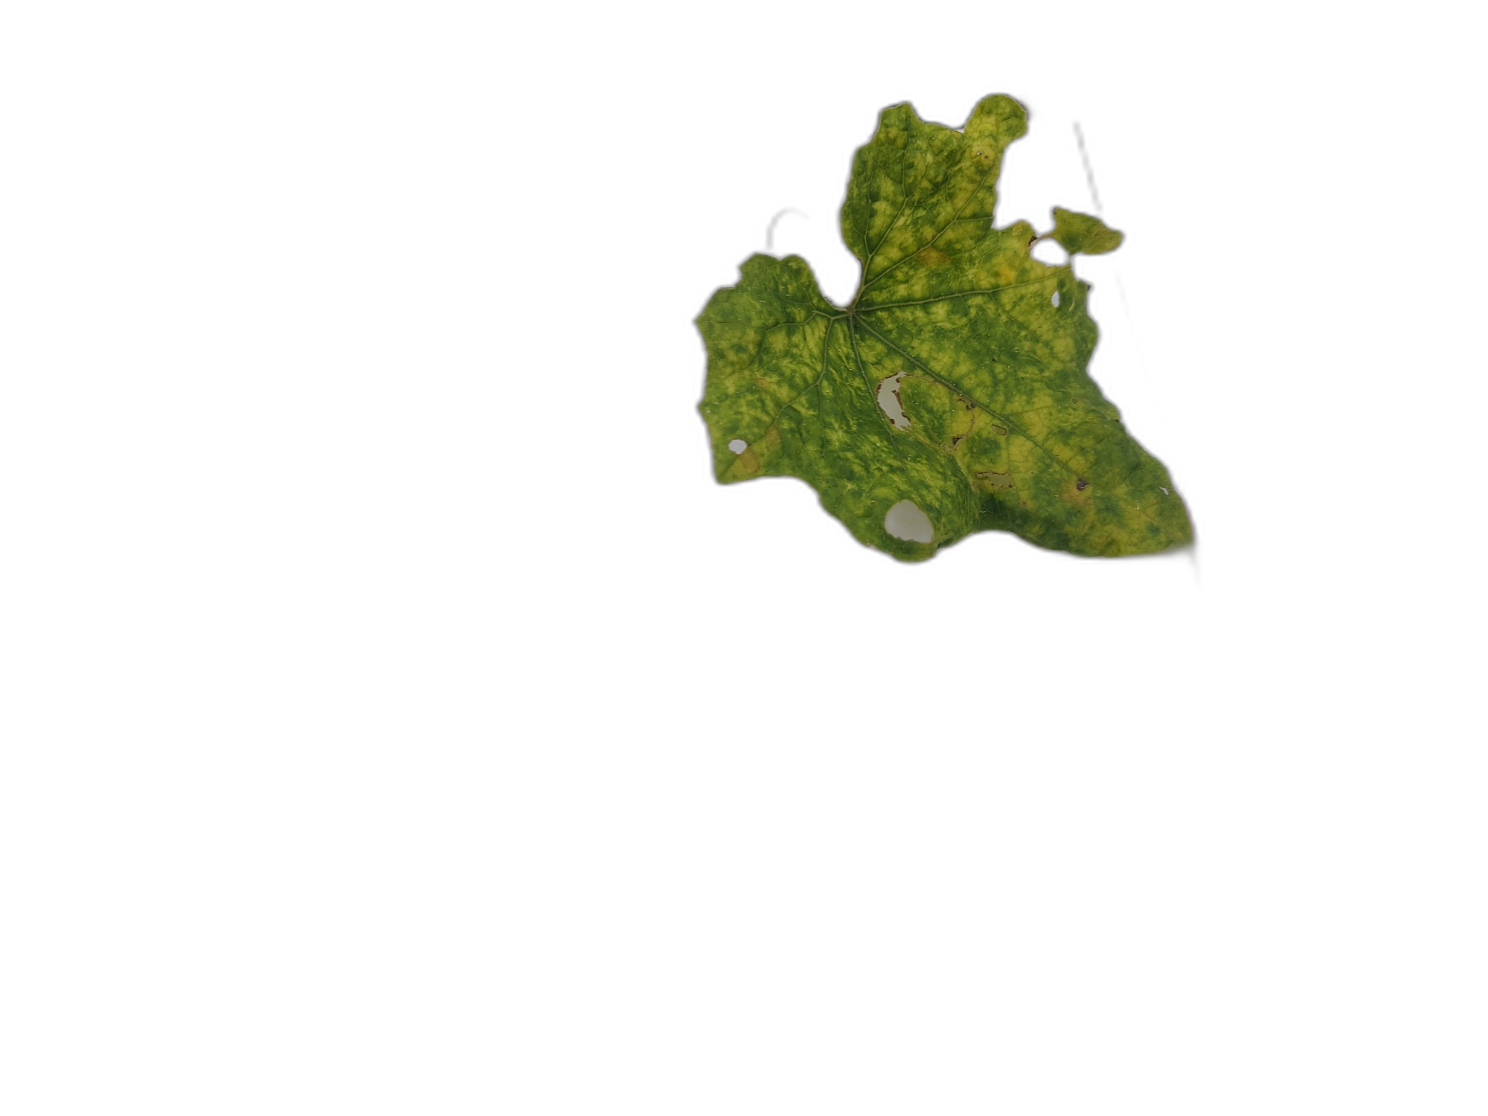
Crop: Zucchini
Label: Yellow_Mosaic_Virus